History of Egypt under Hosni Mubarak

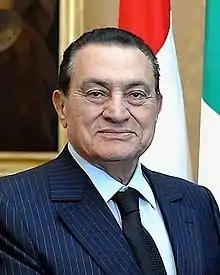
Hosni Mubarak in 2009

Hosni Mubarak became the President of Egypt following the assassination of Anwar Sadat on 6 October 1981; this was subsequently legitimized a few weeks later through a referendum in the People's Assembly, the lower house of Egypt's bicameral legislature. He had previously served as Vice President since 1975, a position he gained after rising through the ranks of the Egyptian Air Force during the preceding two decades. He also held the title of Deputy Defence Minister at the time of the 1973 October War.